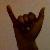
The image shows a hand gesture representing the letter 'Y' in Indian Sign Language.